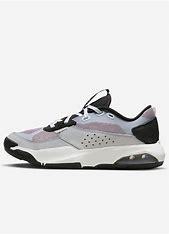
Brand: Jordan
Model: Air 200E